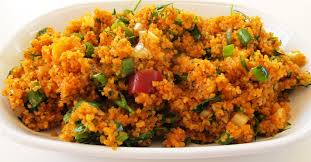
Yemek: kisir